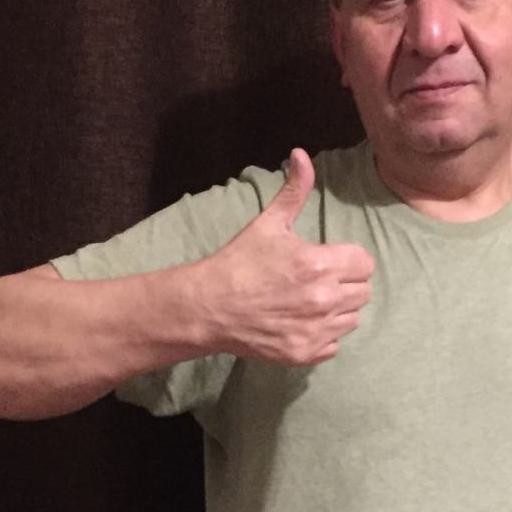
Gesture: like